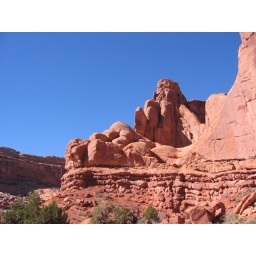
Cool red rocks in Canyonlands NP.